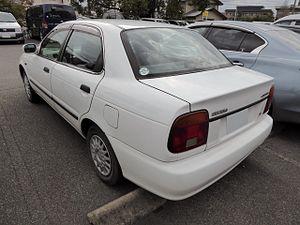
La Suzuki Baleno, appelée aussi Cultus Crescent ou Esteem, est une automobile produite par Suzuki de 1995 à 2002. Elle remplace la Cultus. En 2002, la Suzuki Aerio lui succède avec la Suzuki Forenza.